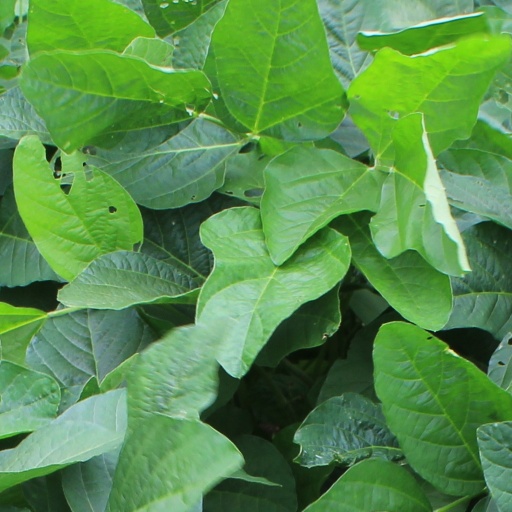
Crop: soybean